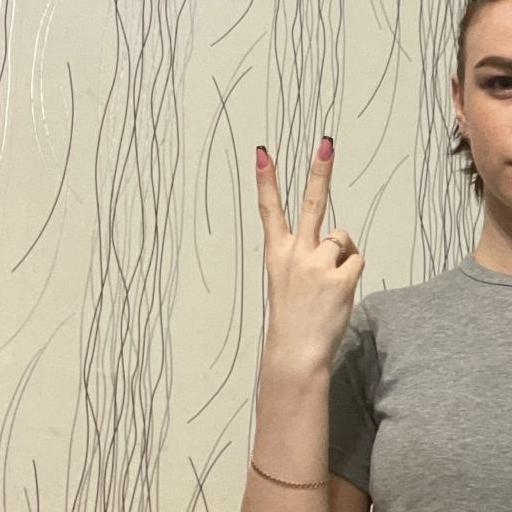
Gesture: peace_inverted